Cherimoya

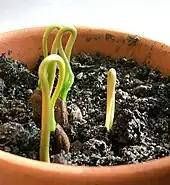
Cherimoya sprouts emerging

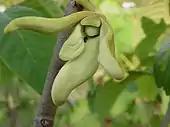
Nitidulidae's beetle on cherimoya flower, Jundiaí, Brazil

The flowers of "A. cherimola" are hermaphroditic and have a mechanism to avoid self-pollination. The short-lived flowers open as female, then progress to a later, male stage in a matter of hours. This requires a separate pollinator that not only can collect the pollen from flowers in the male stage, but also deposit it in flowers in the female stage. Studies of which insect(s) serve as the natural pollinator in the cherimoya's native region have been inconclusive; some form of beetle is suspected.